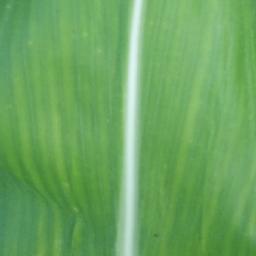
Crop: corn
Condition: (maize)_healthy